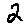
Label: 2